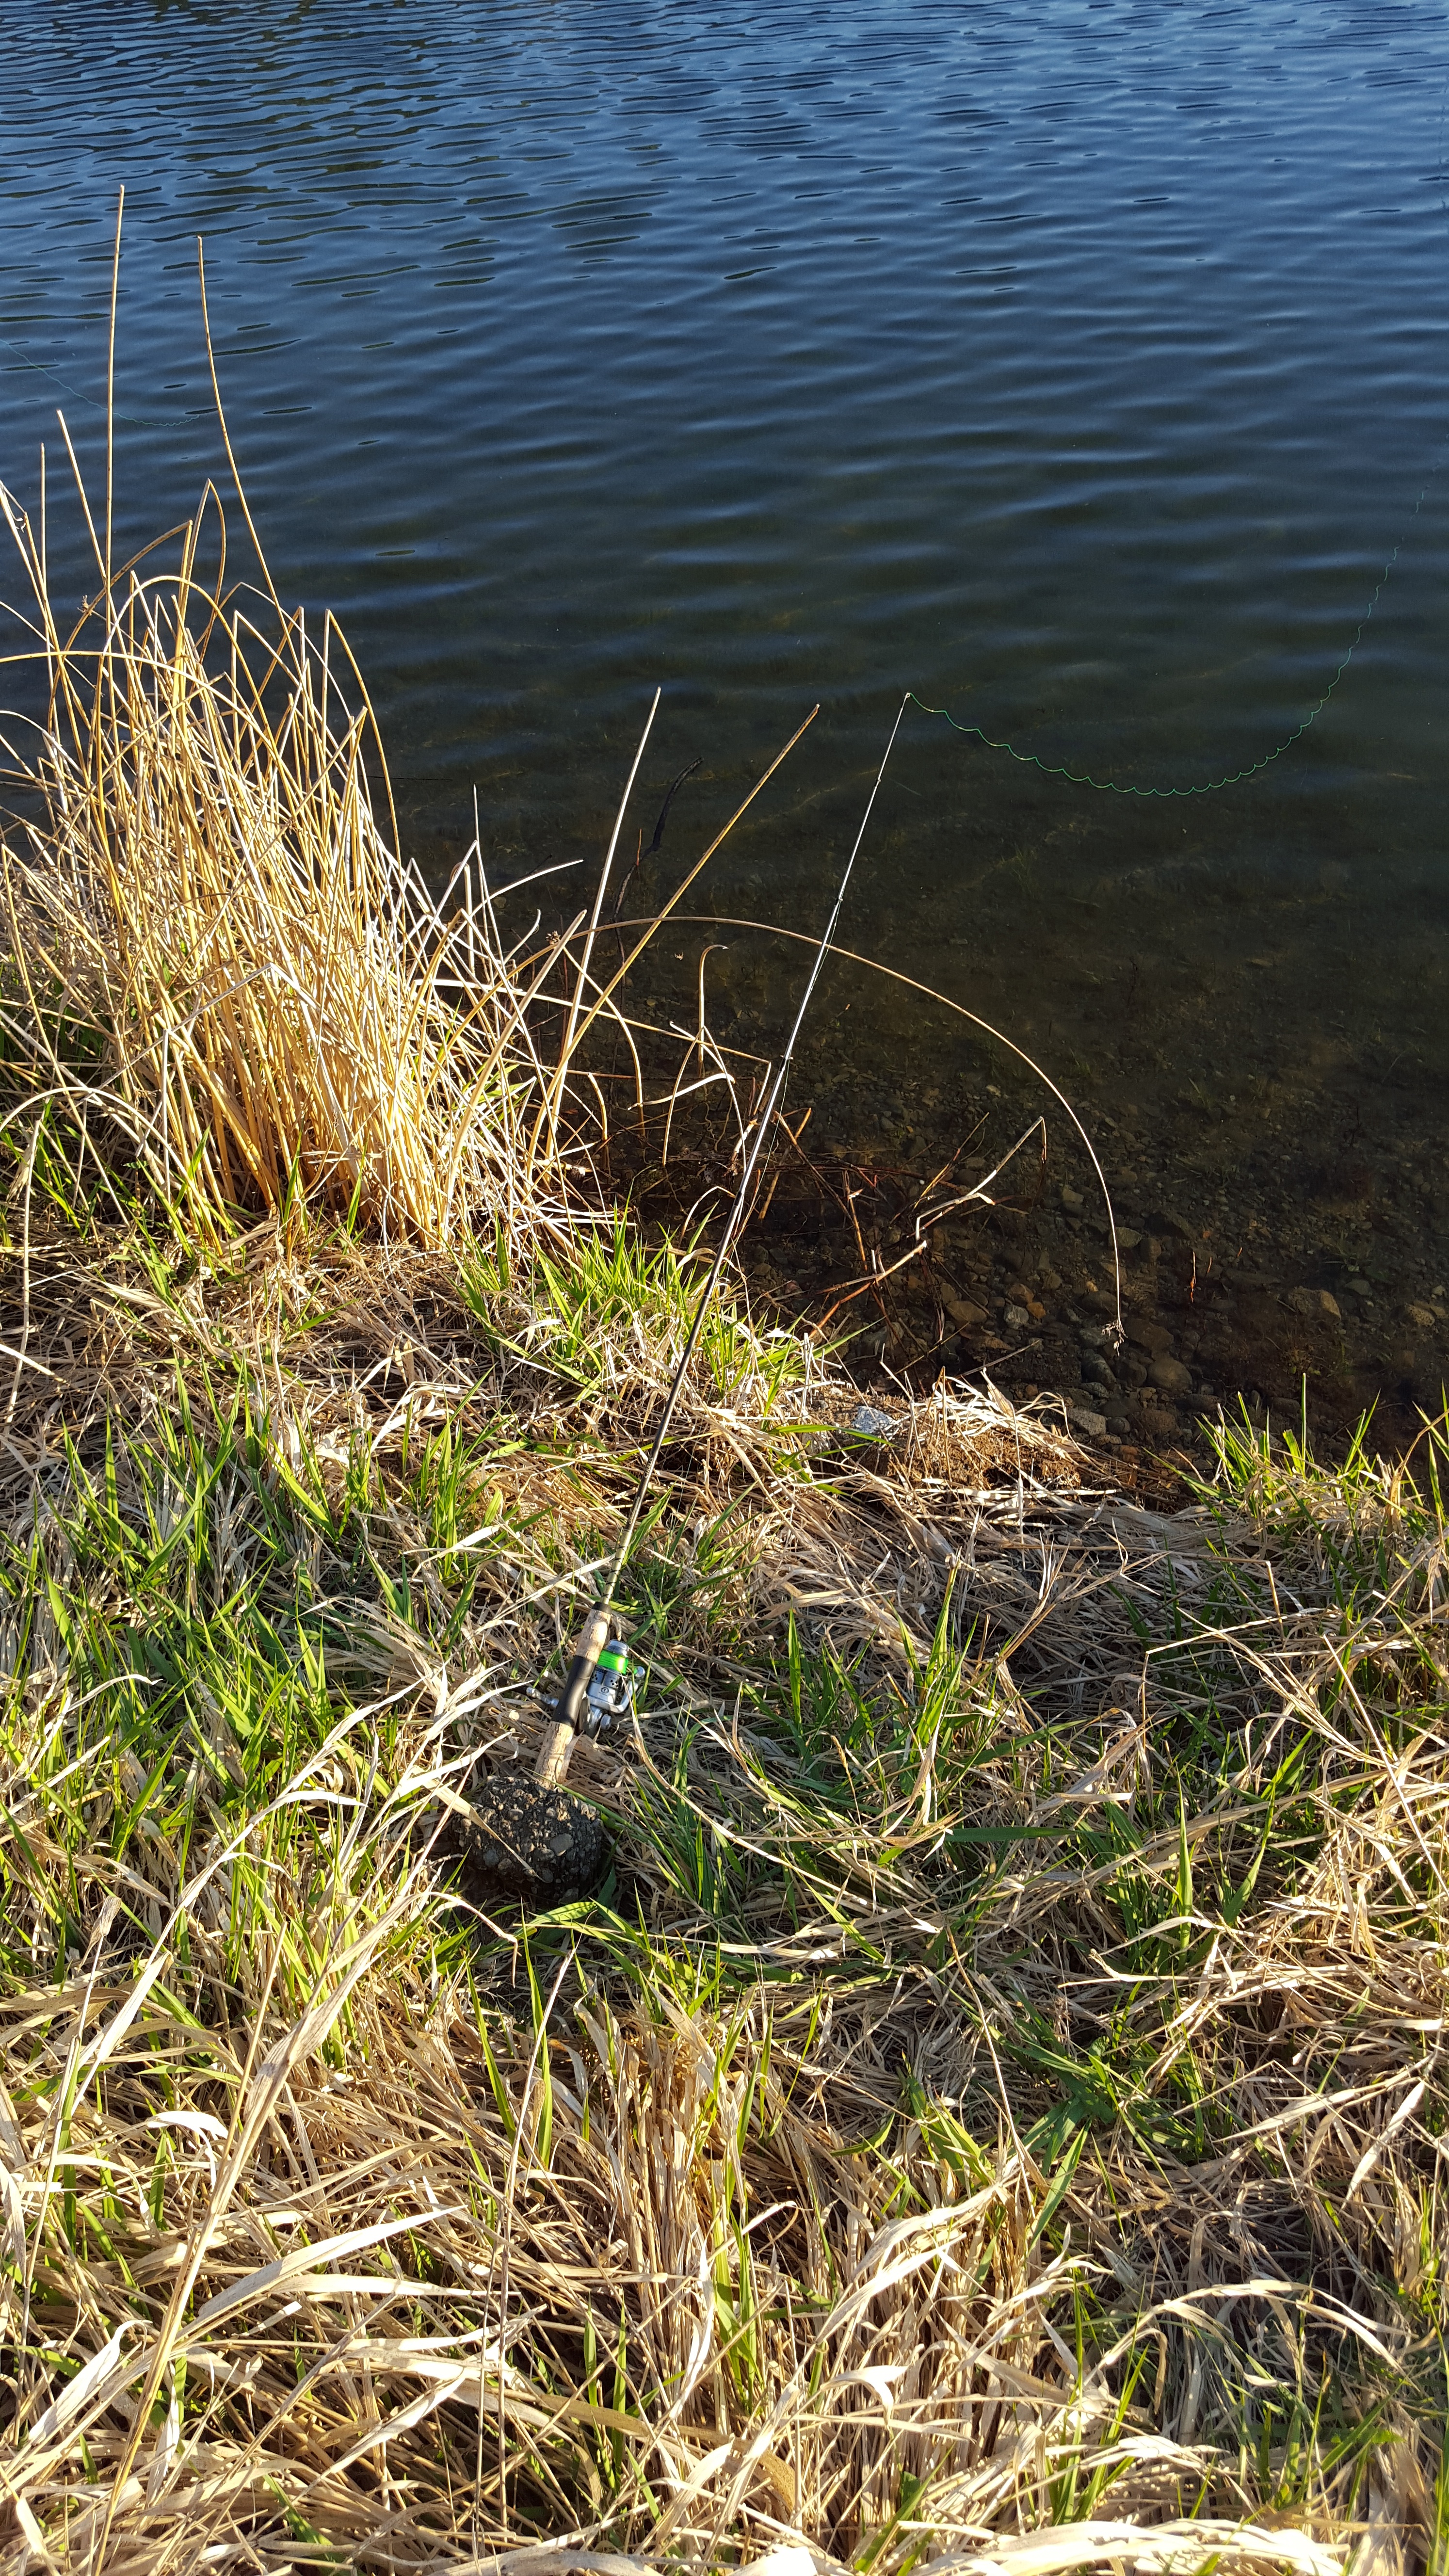
nature, grass, marsh, swamp, wilderness, plant, pond, wildlife, stream, flora, wetland, habitat, natural environment, grass family